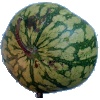
Label: Watermelon 1